Geography of Croatia

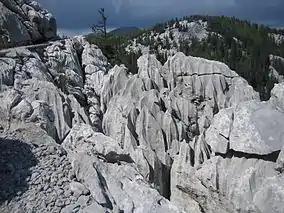
Vertically cracked grey rock

Croatia can be subdivided between a number of ecoregions because of its climate and geomorphology, and the country is consequently one of the richest in Europe in terms of biodiversity. There are four types of biogeographical regions in Croatia: Mediterranean along the coast and in its immediate hinterland, Alpine in most of Lika and Gorski Kotar, Pannonian along the Drava and Danube, and continental in the remaining areas. Among the most significant are karst habitats; these include submerged karst, such as Zrmanja and Krka canyons and tufa barriers, as well as underground habitats. The karst geology has produced approximately 7,000 caves and pits, many of which are inhabited by troglobitic (exclusively cave-dwelling) animals such as the olm, a cave salamander and the only European troglobitic vertebrate. Forests are also significant in the country, as they cover representing 46.8% of Croatia's land surface. The other habitat types include wetlands, grasslands, bogs, fens, scrub habitats, coastal and marine habitats. In terms of phytogeography, Croatia is part of the Boreal Kingdom; specifically, it is part of the Illyrian and Central European provinces of the Circumboreal Region and the Adriatic province of the Mediterranean Region. The World Wide Fund for Nature divides land in Croatia into three ecoregions—Pannonian mixed forests, Dinaric Mountains mixed forests and Illyrian deciduous forests. Biomes in Croatia include temperate broadleaf/mixed forest and Mediterranean forests, woodlands and scrub; all are in the Palearctic realm.